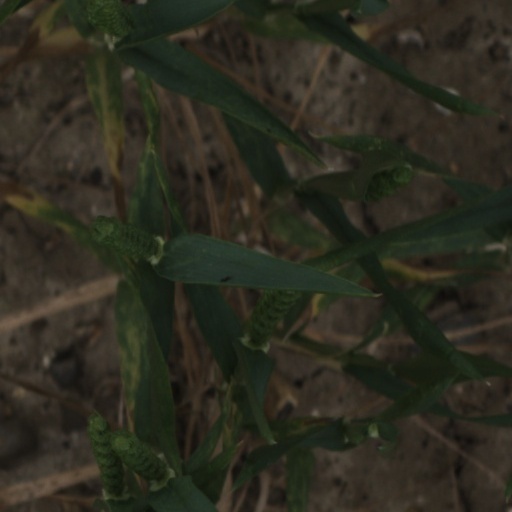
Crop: wheat